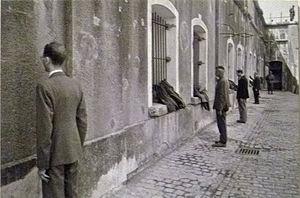
Constantin Loukitch Efremov est un espion soviétique, capitaine du GRU, directeur de la branche hollandaise du réseau Orchestre rouge de 1937 à 1942.